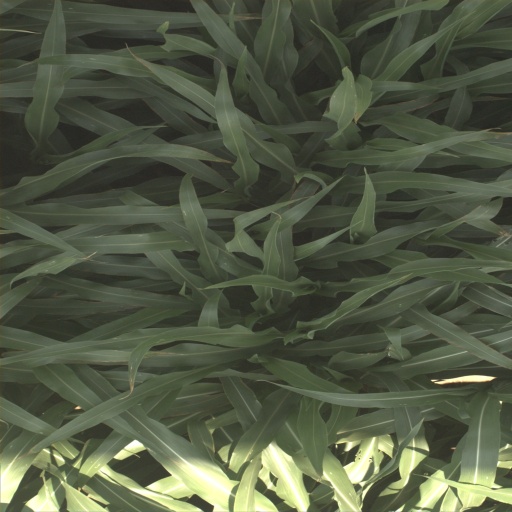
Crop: sorghum